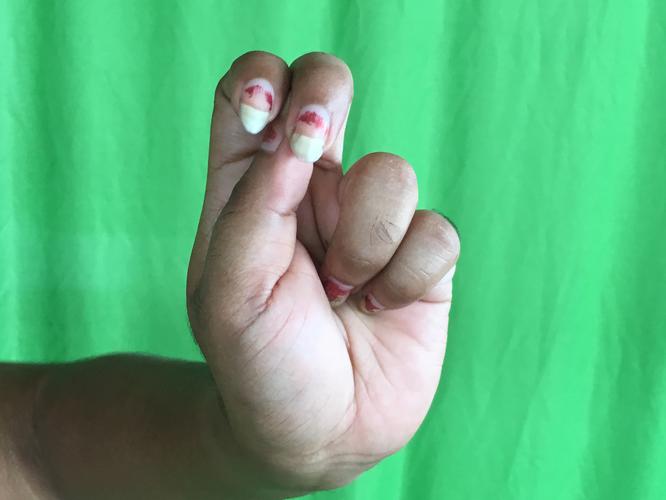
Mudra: Katakamukha_2
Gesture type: single_hand